Khongirad

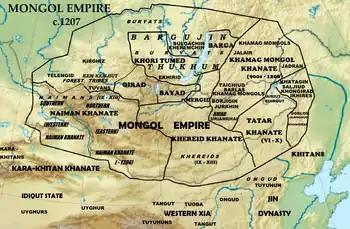
Mongol Empire c. 1207, Khongirad and their neighbours

The Khongirad was one of the major divisions of the Mongol tribes. Their homeland was located in the vicinity of Lake Hulun in Inner Mongolia and Khalkha River in Mongolia, where they maintained close ties with the ruling dynasties of northern China. Because the various Hongirad clans never united under a single leader, the tribe never rose to great military glory. Their greatest fame comes from being the primary consort clan of the ruling house of Genghis Khan's Mongol Empire. Genghis Khan's mother (Hoelun), great grandmother, and first wife were all Khongirads, as were many subsequent Mongol Empress and princesses.